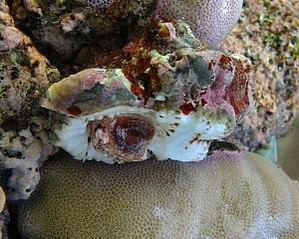
Le gastéropode Bursa bufonia à la Réunion.
L'île de La Réunion est un département d'outre-mer français situé dans le sud-ouest de l'océan Indien.
Bursa est un genre de mollusques de la classe des gastéropodes, rangé dans la famille des Bursidae.